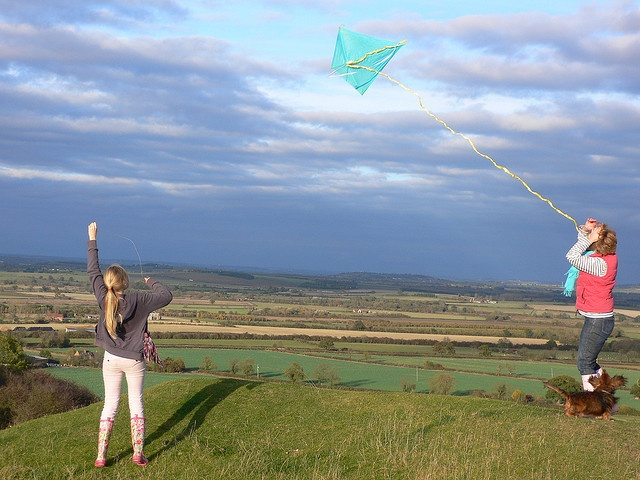
People are standing in the grass flying kites.
Two people are flying a kite on a hill.
Two women are on a hill over a green countryside trying to fly a kite.
There are two young woman flying kites together
A girl and woman flying a kite with blue sky in the background.